Joseph Henry

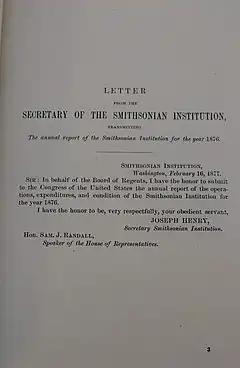
Henry's letter at the beginning of the 1876 annual report of Smithsonian Institution, showing the operations, expenditures, and condition of the institution that year

Henry was introduced to Prof. Thaddeus Lowe, a balloonist from New Hampshire who had taken interest in the phenomenon of lighter-than-air gases, and exploits into meteorology, in particular, the high winds which we call the Jet stream today. It was Lowe's intent to make a transatlantic crossing by utilizing an enormous gas-inflated aerostat. Henry took a great interest in Lowe's endeavors, promoting him among some of the more prominent scientists and institutions of the day.